Bahuchithawadiya

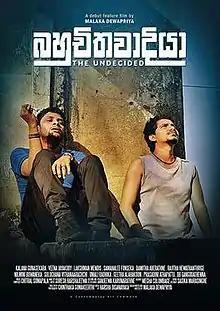
Theatrical release poster

Bahuchithawadiya (The Undecided) is a 2018 Sri Lankan Sinhala drama romance film directed and produced by Malaka Dewapriya. It stars Kalana Gunasekara and Veena Jayakody in lead roles along with Lakshman Mendis, Samanalee Fonseka and Damitha Abeyratne. Music composed by Chitral Somapala. This film is Proudly Presented By Alumni Organization University of Colombo.